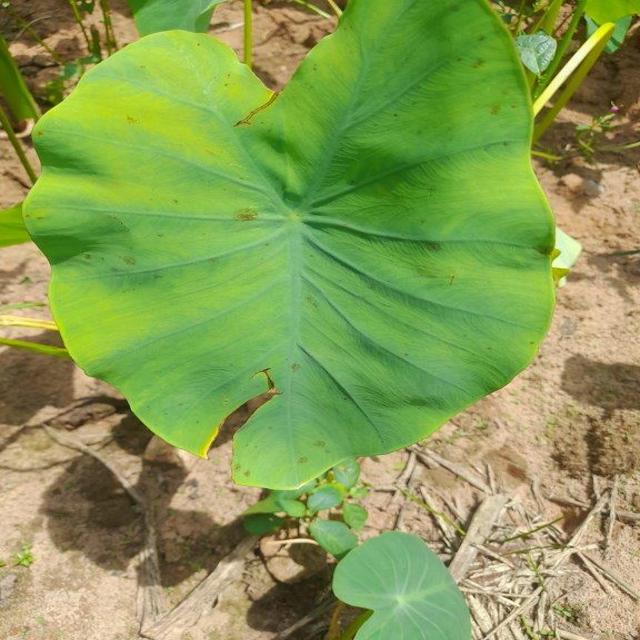
Label: Mid_Blight